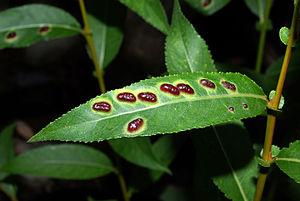
Le Saule fragile ou Saule rouge est un arbre de la famille des Salicaceae.